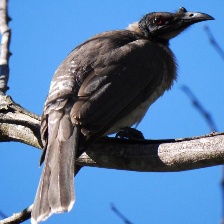
Species: NOISY FRIARBIRD
Scientific name: PHILEMON CORNICULATUS